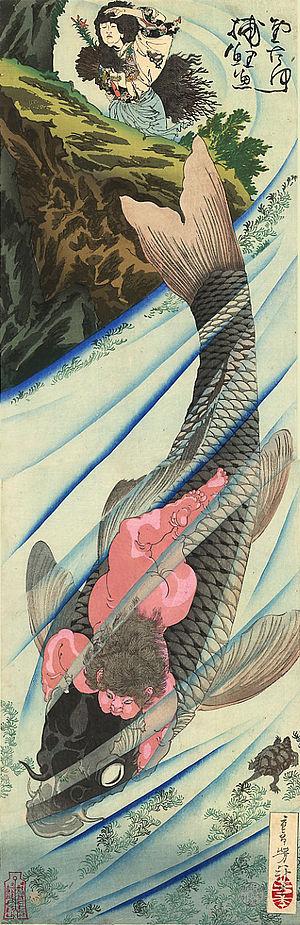
Kintarō, que l'on traduit par « garçon doré », est un héros du folklore japonais. Enfant à force surhumaine, il est élevé par une ogresse sur le mont Ashigara. Il devient ami des animaux de la montagne, et plus tard, après avoir capturé la terreur de la région, Shuten Dōji, il devient disciple de Minamoto no Yorimitsu sous le nom de Sakata no Kintoki. Il est un personnage populaire du nô et du kabuki. On expose des poupées Kintarō le jour de la fête des garçons, Tango no Sekku dans l'espoir de voir les garçons devenir aussi courageux et forts que Kintarō.